Eva Perón

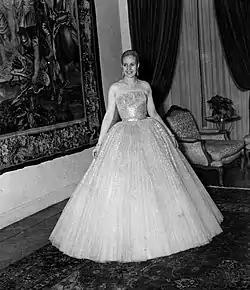
Perón wearing a dress designed by Christian Dior

In 1947, Eva embarked on a much-publicized "Rainbow Tour" of Europe, meeting with numerous dignitaries and heads of state, such as Francisco Franco and Pope Pius XII. The tour had its genesis in an invitation that the Spanish leader had extended to Juan Perón; Eva decided that if Juan Perón would not accept Franco's invitation for a state visit to Spain, then she would. Argentina had only recently emerged from its "wartime quarantine", thus taking its place in the United Nations and improving relations with the United States. Therefore, a visit to Franco, with António Salazar of Portugal, the last remaining Western European authoritarian leaders in power, was diplomatically frowned upon internationally. Advisers then decided that Eva should also visit other European countries in addition to Spain. This would make it seem that Eva's sympathies were not specifically with Francoist Spain. The tour was billed not as a political tour but as a non-political "goodwill" tour.